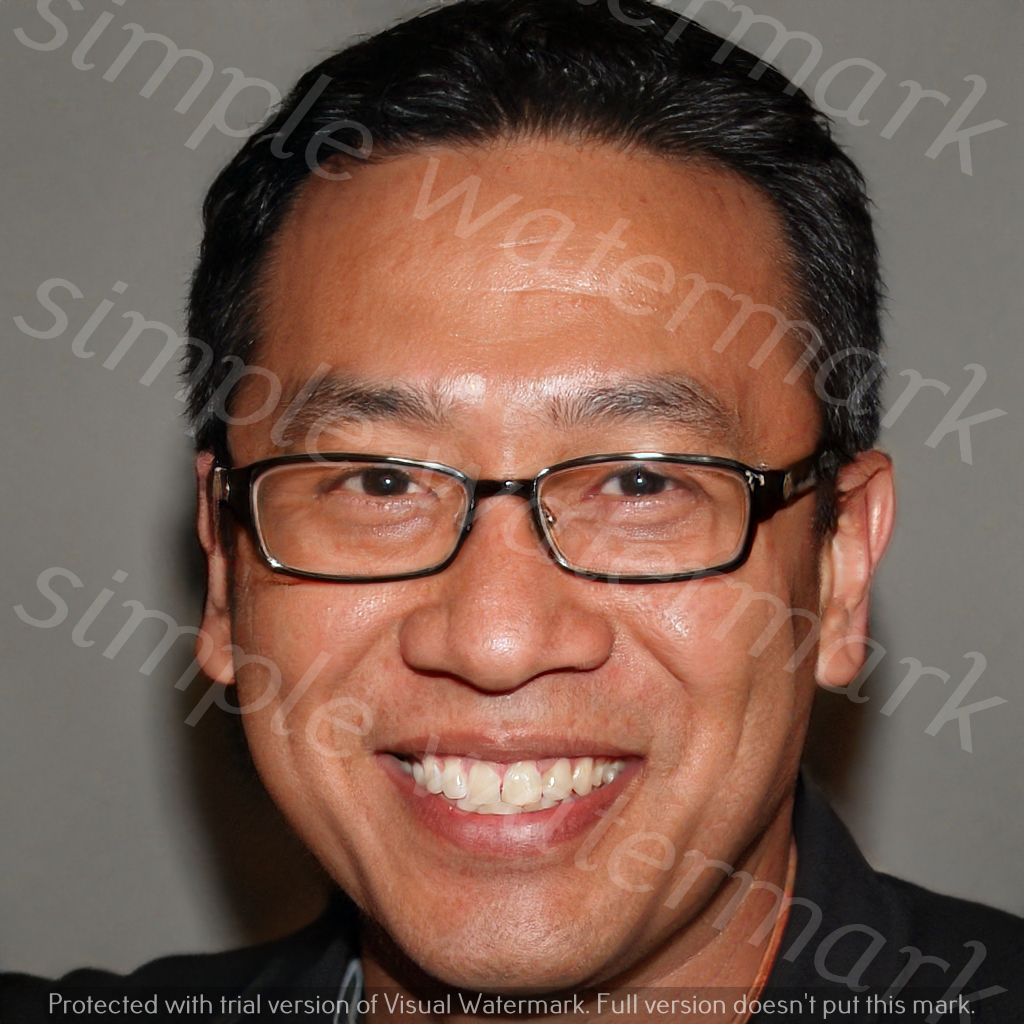
Label: Watermark